Harpers Ferry, West Virginia

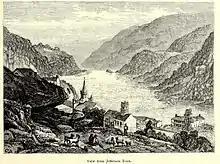
The Potomac Canal at Harper's Ferry.

Robert Harper, from whom the town takes its name, was born in 1718 in Oxford Township, Pennsylvania, now part of Philadelphia. Since he was a builder, Harper was asked by a group of Quakers in 1747 to build a meeting house in the Shenandoah Valley near the present site of Winchester, Virginia. Traveling through Maryland on his way to the Shenandoah Valley, Harper—who was also a millwright—realized the potential of the latent waterpower from the Shenandoah and Potomac Rivers at their confluence. He paid Stephens 30 guineas for his squatting rights to the ferry, since the land actually belonged to Lord Fairfax.